Fighting Dinosaurs

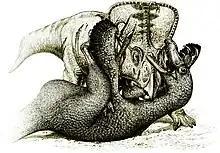
Life restoration depicting the fight

In 1974, Mongolian paleontologist Rinchen Barsbold suggested that the quicksand-like bottom of a lake could have kept them together or that both animals fell into a swamp-like waterbody, making the last moments of their fight underwater. In 1993, Polish paleontologist Halszka Osmólska proposed that during the death struggle a large dune may have collapsed, simultaneously burying both "Protoceratops" and "Velociraptor". Alternatively, the "Velociraptor" may have been scavenging an already dead "Protoceratops" and then got buried and eventually killed by an unknown event.